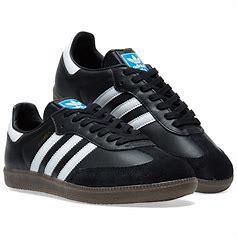
Brand: Adidas
Model: Samba